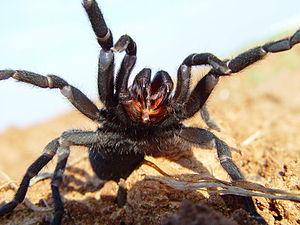
La biodiversité du sol est la variété des formes de vie, animales, végétales et microbiennes, présentes dans un sol par au moins une partie de leur cycle biologique.